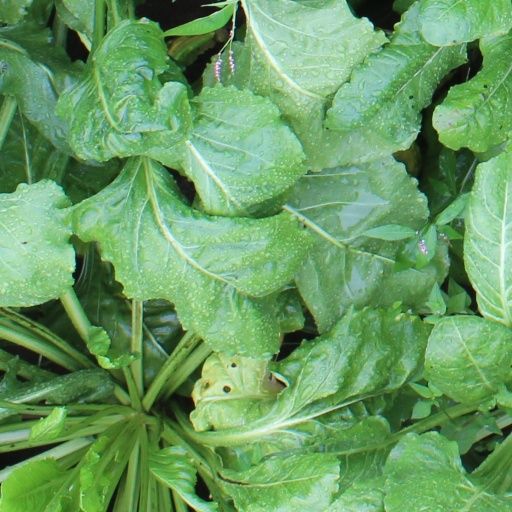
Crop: sugar beet